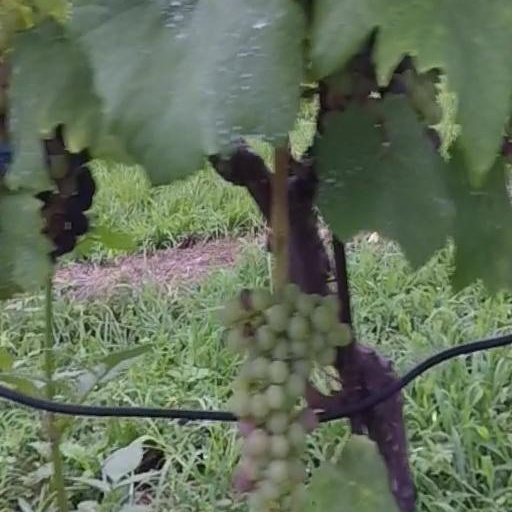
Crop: grape